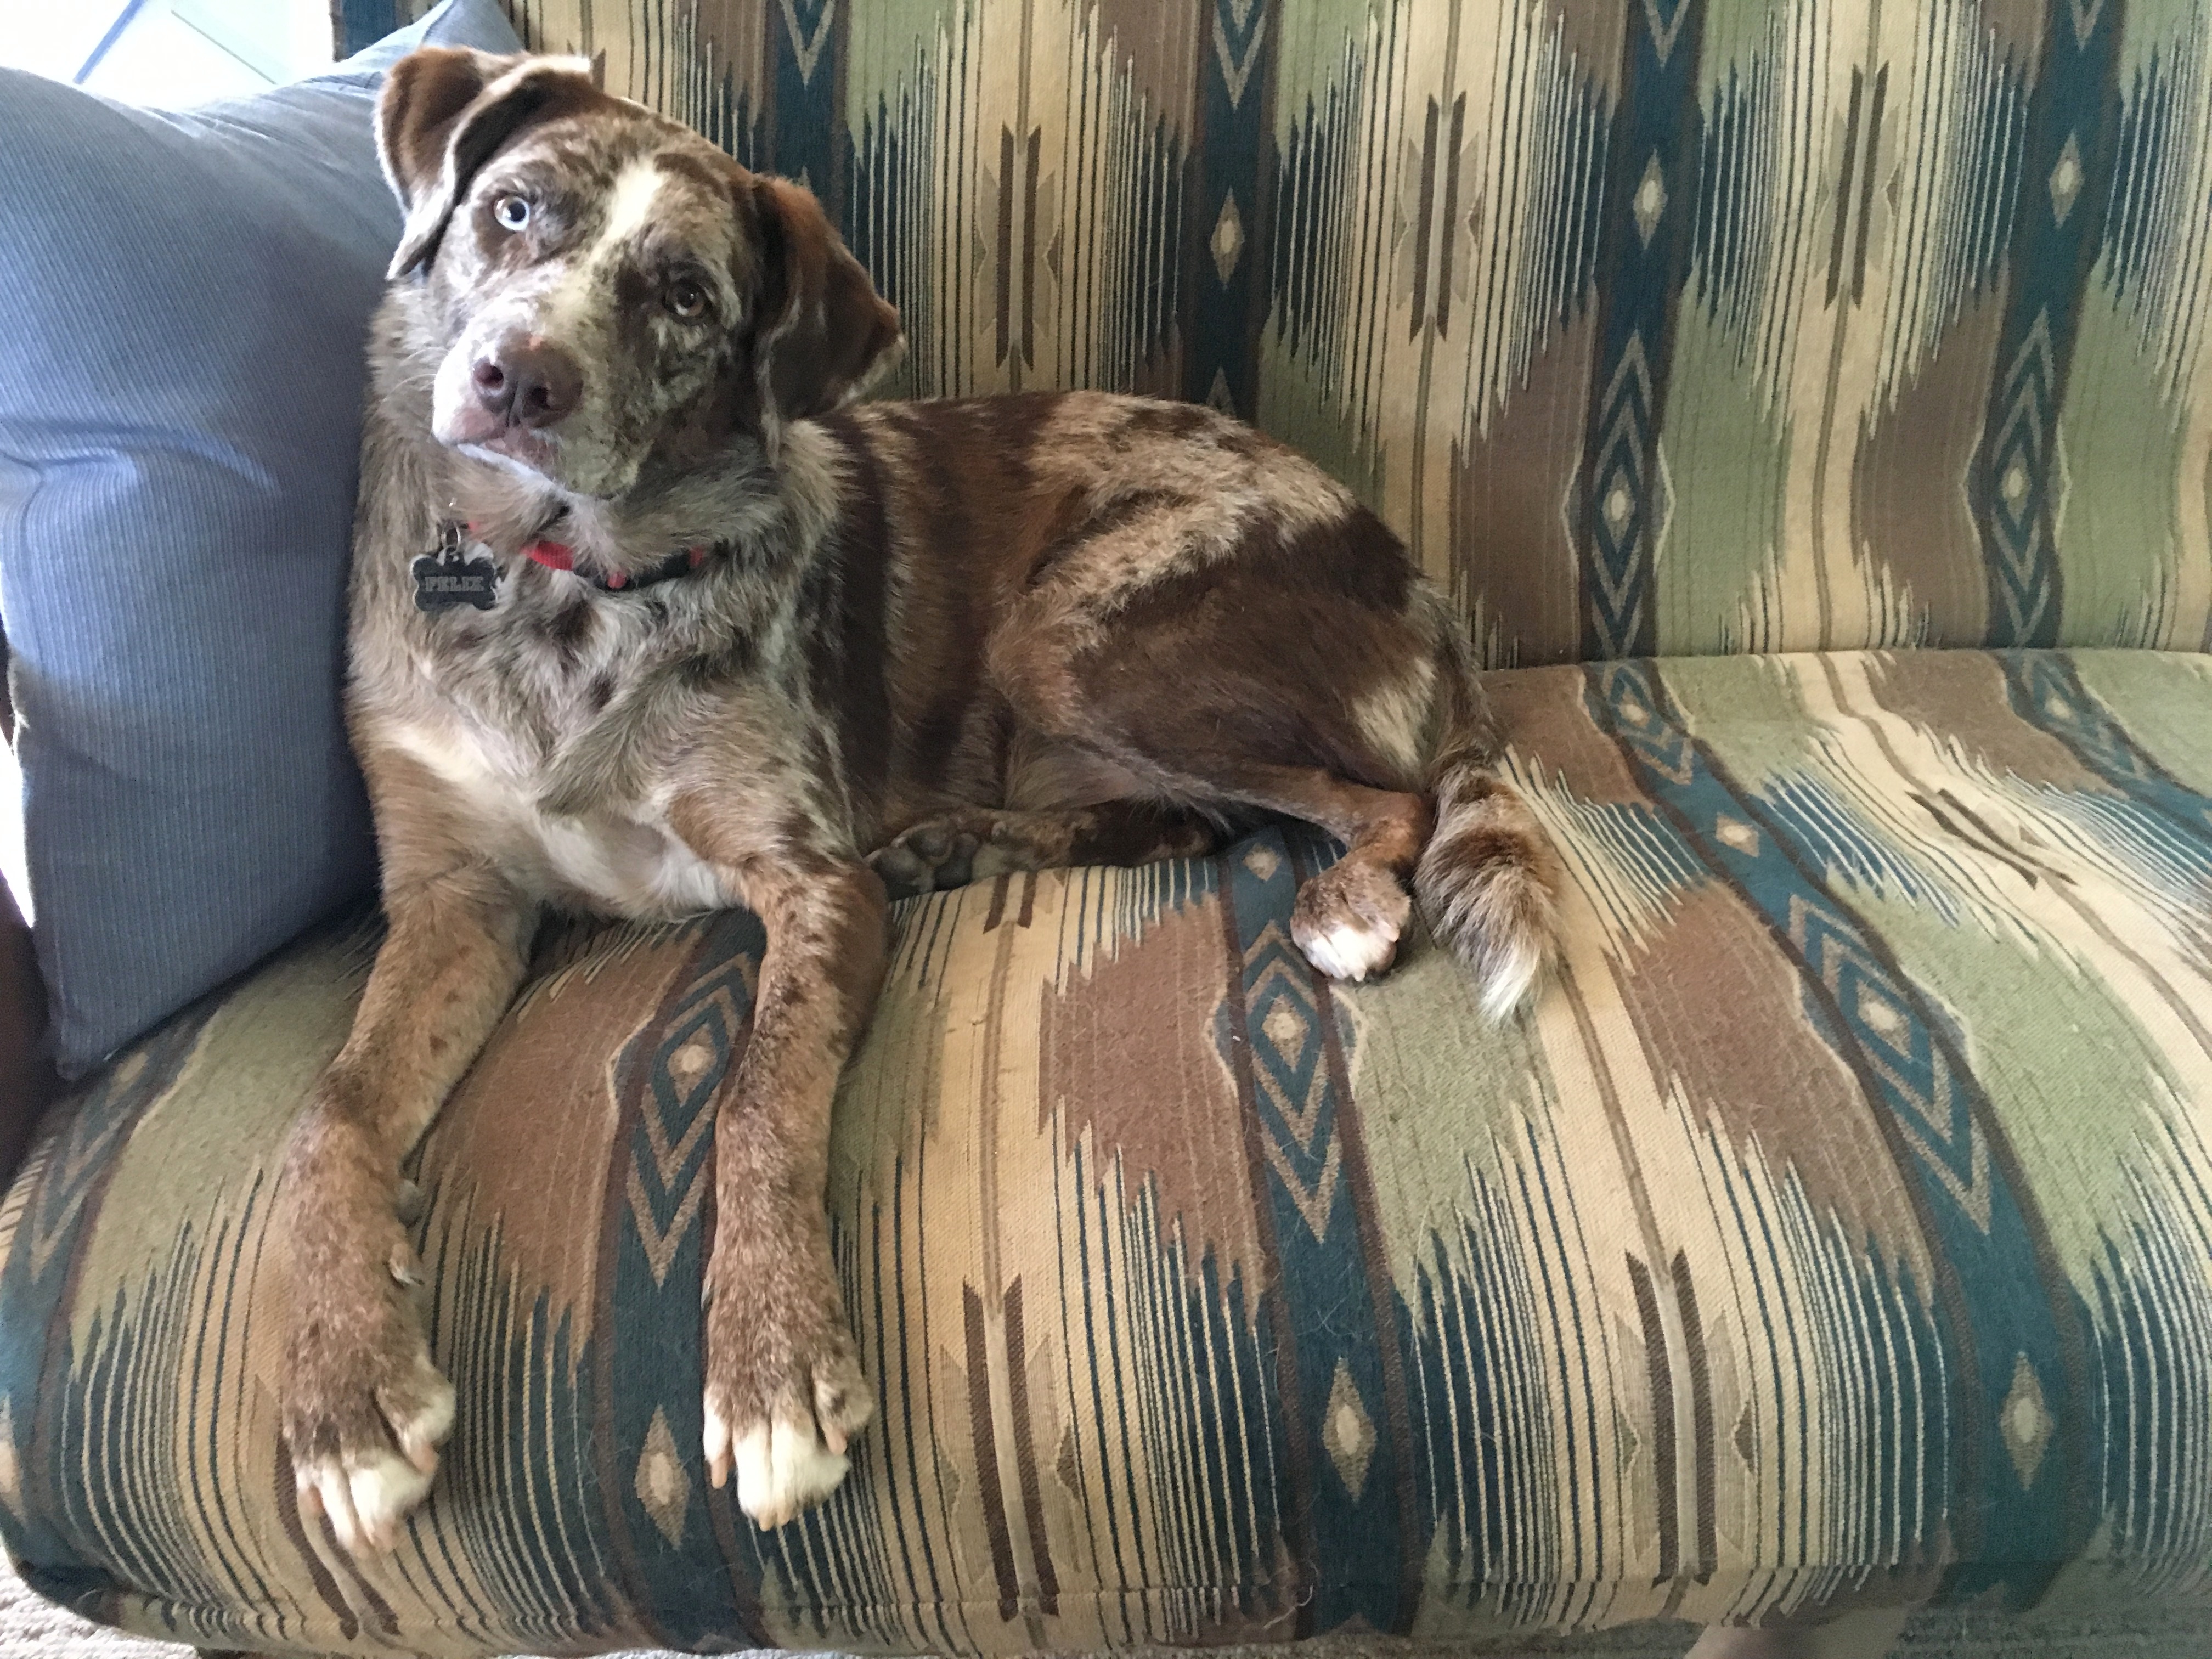
dog, mammal, vertebrate, felix, dog like mammal, dog crossbreeds